Pannonian mixed forests

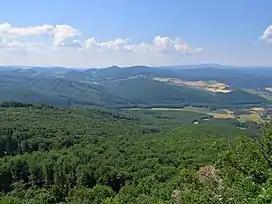
Buchlov Nature Reserve

The Pannonian mixed forests is a temperate broadleaf and mixed forests ecoregion in Europe. It covers an area of 307,720 km in all of Hungary, most of Slovakia, about half of Croatia and Slovenia, around a third of Bosnia and Herzegovina, Romania, and Serbia, and minor parts of Austria, Czech Republic, and Ukraine.